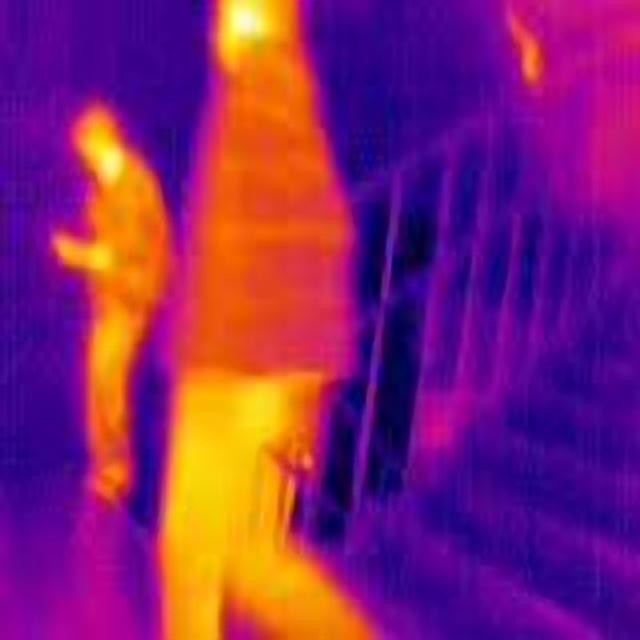
Detected objects:
label: person
label: person